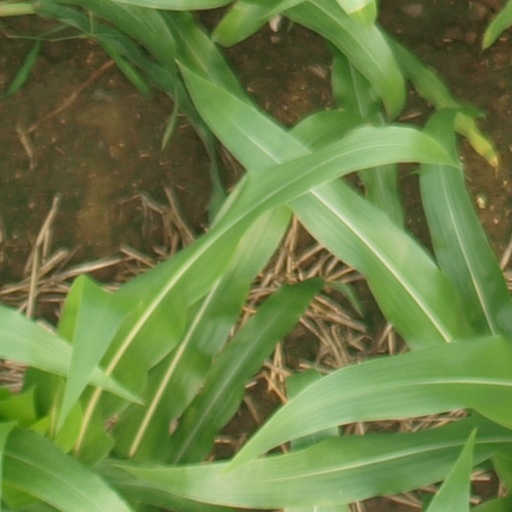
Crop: maize; corn